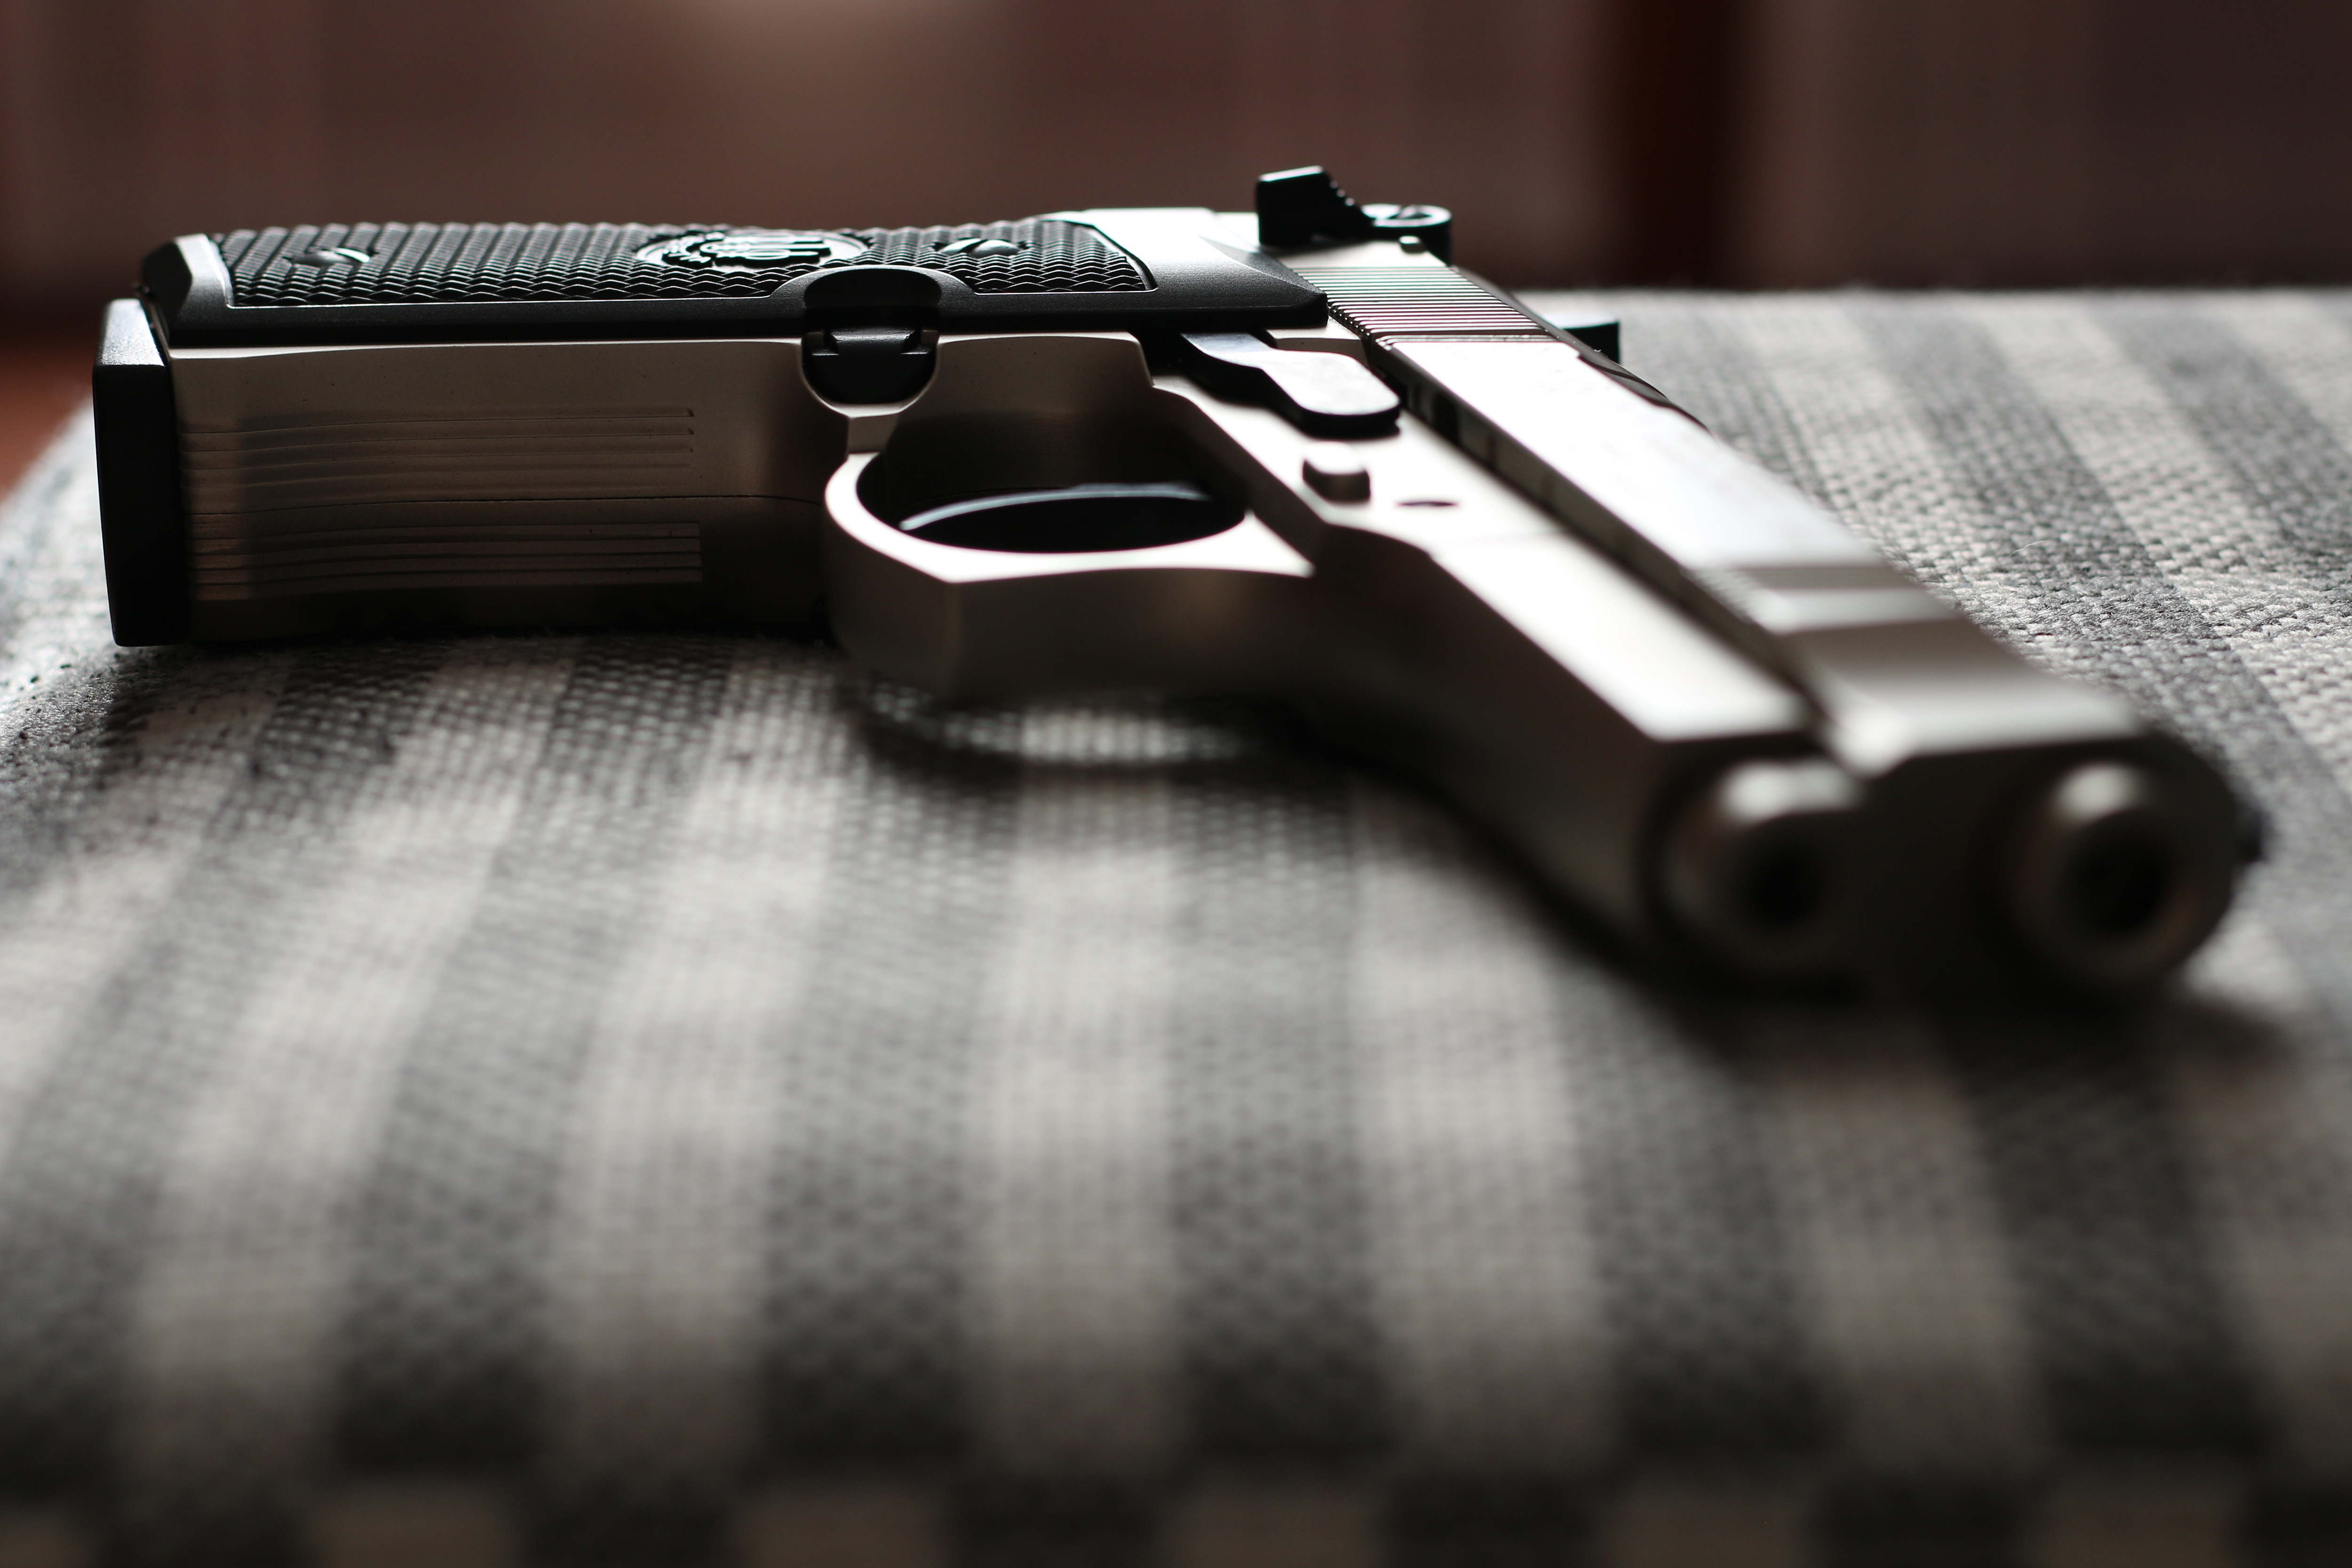
firearm, gun, trigger, airsoft gun, air gun, gun accessory, gun barrel, Everyday carry